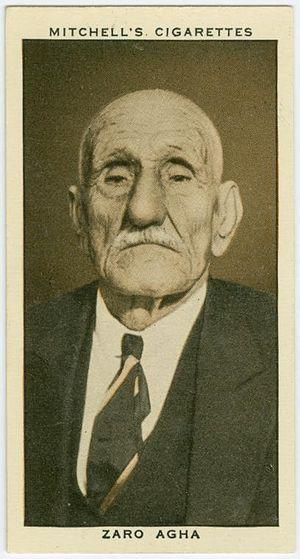
Zaro Aga est un kurde, qui prétendait être un des doyens de l'humanité. Il a affirmé être né entre 1774 et 1777, et est décédé le 29 juin 1934 à Istanbul, en Turquie. Il aurait été âgé de 157 ans à son décès, ce qui ferait de lui un des doyens de l'humanité.